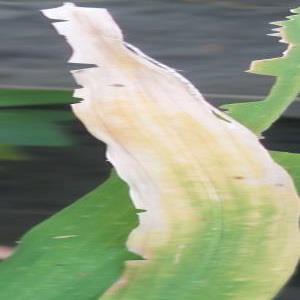
Disease: Bacterialblight